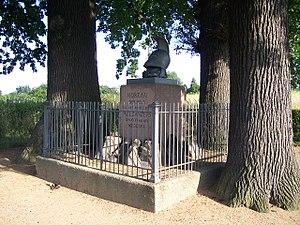
Gottlob Friedrich Thormeyer est un architecte néoclassique allemand.